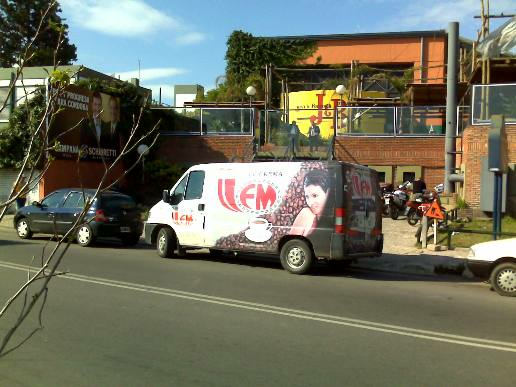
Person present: No